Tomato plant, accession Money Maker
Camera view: bottom (45 deg); turntable rotation: 270 degrees
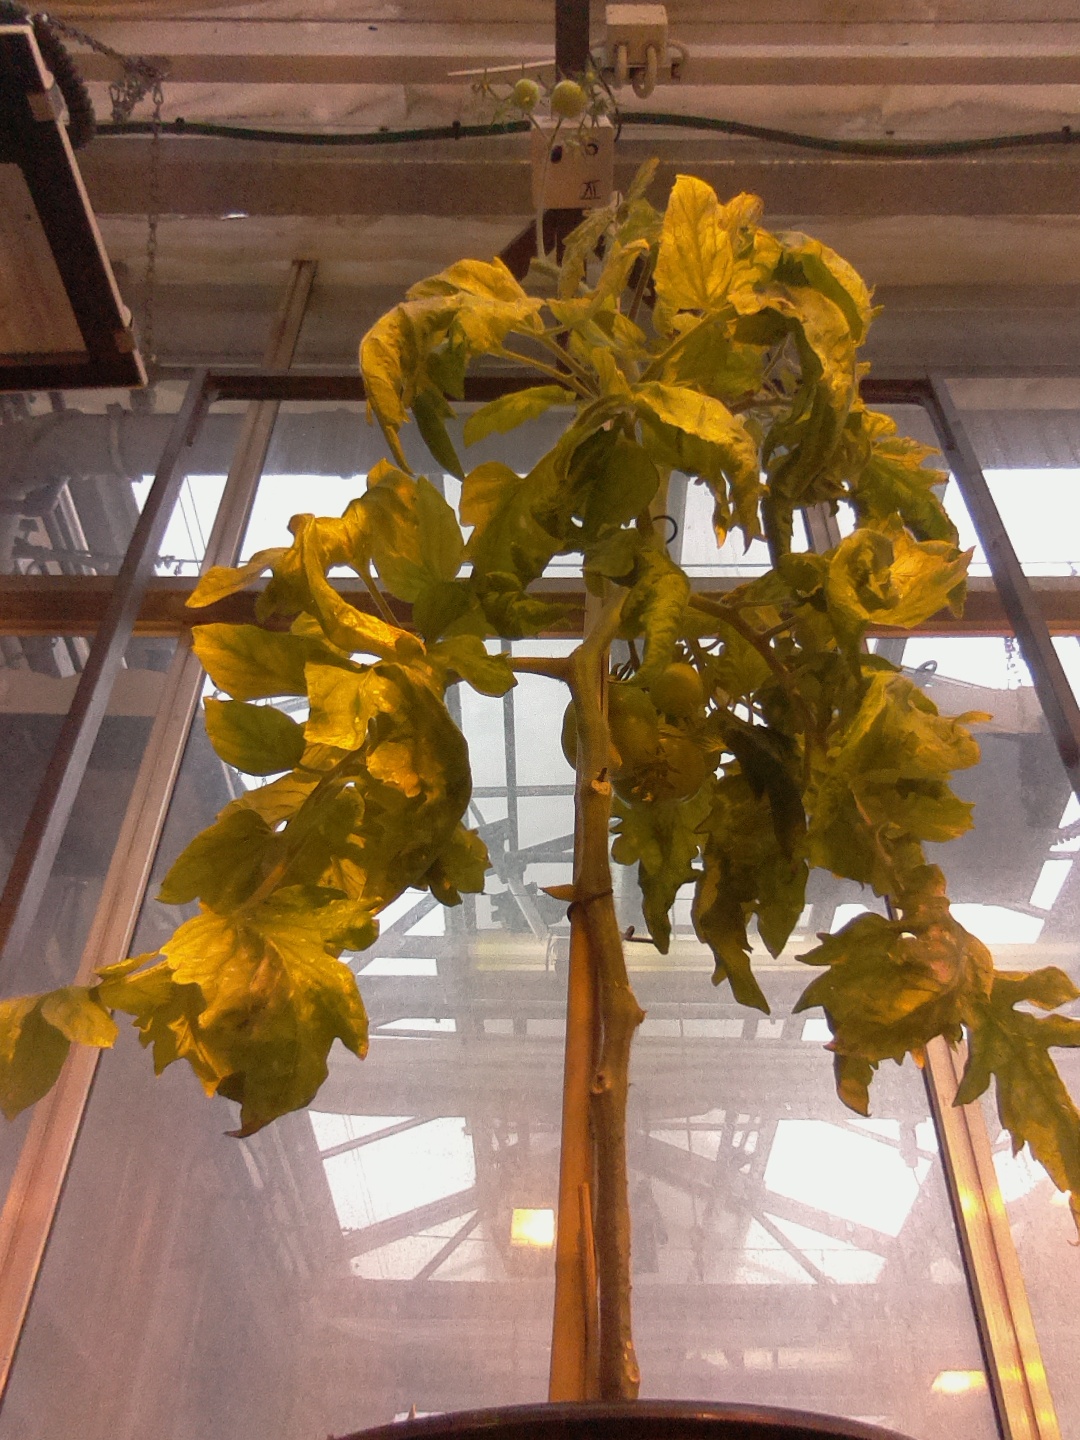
BBCH growth stage 78: 80% -90% of final fruit size